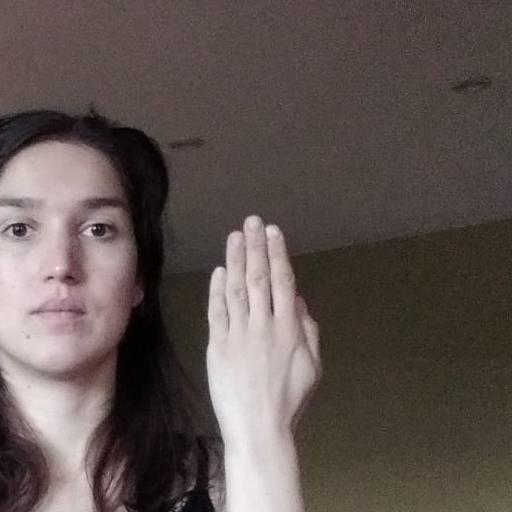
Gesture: stop_inverted